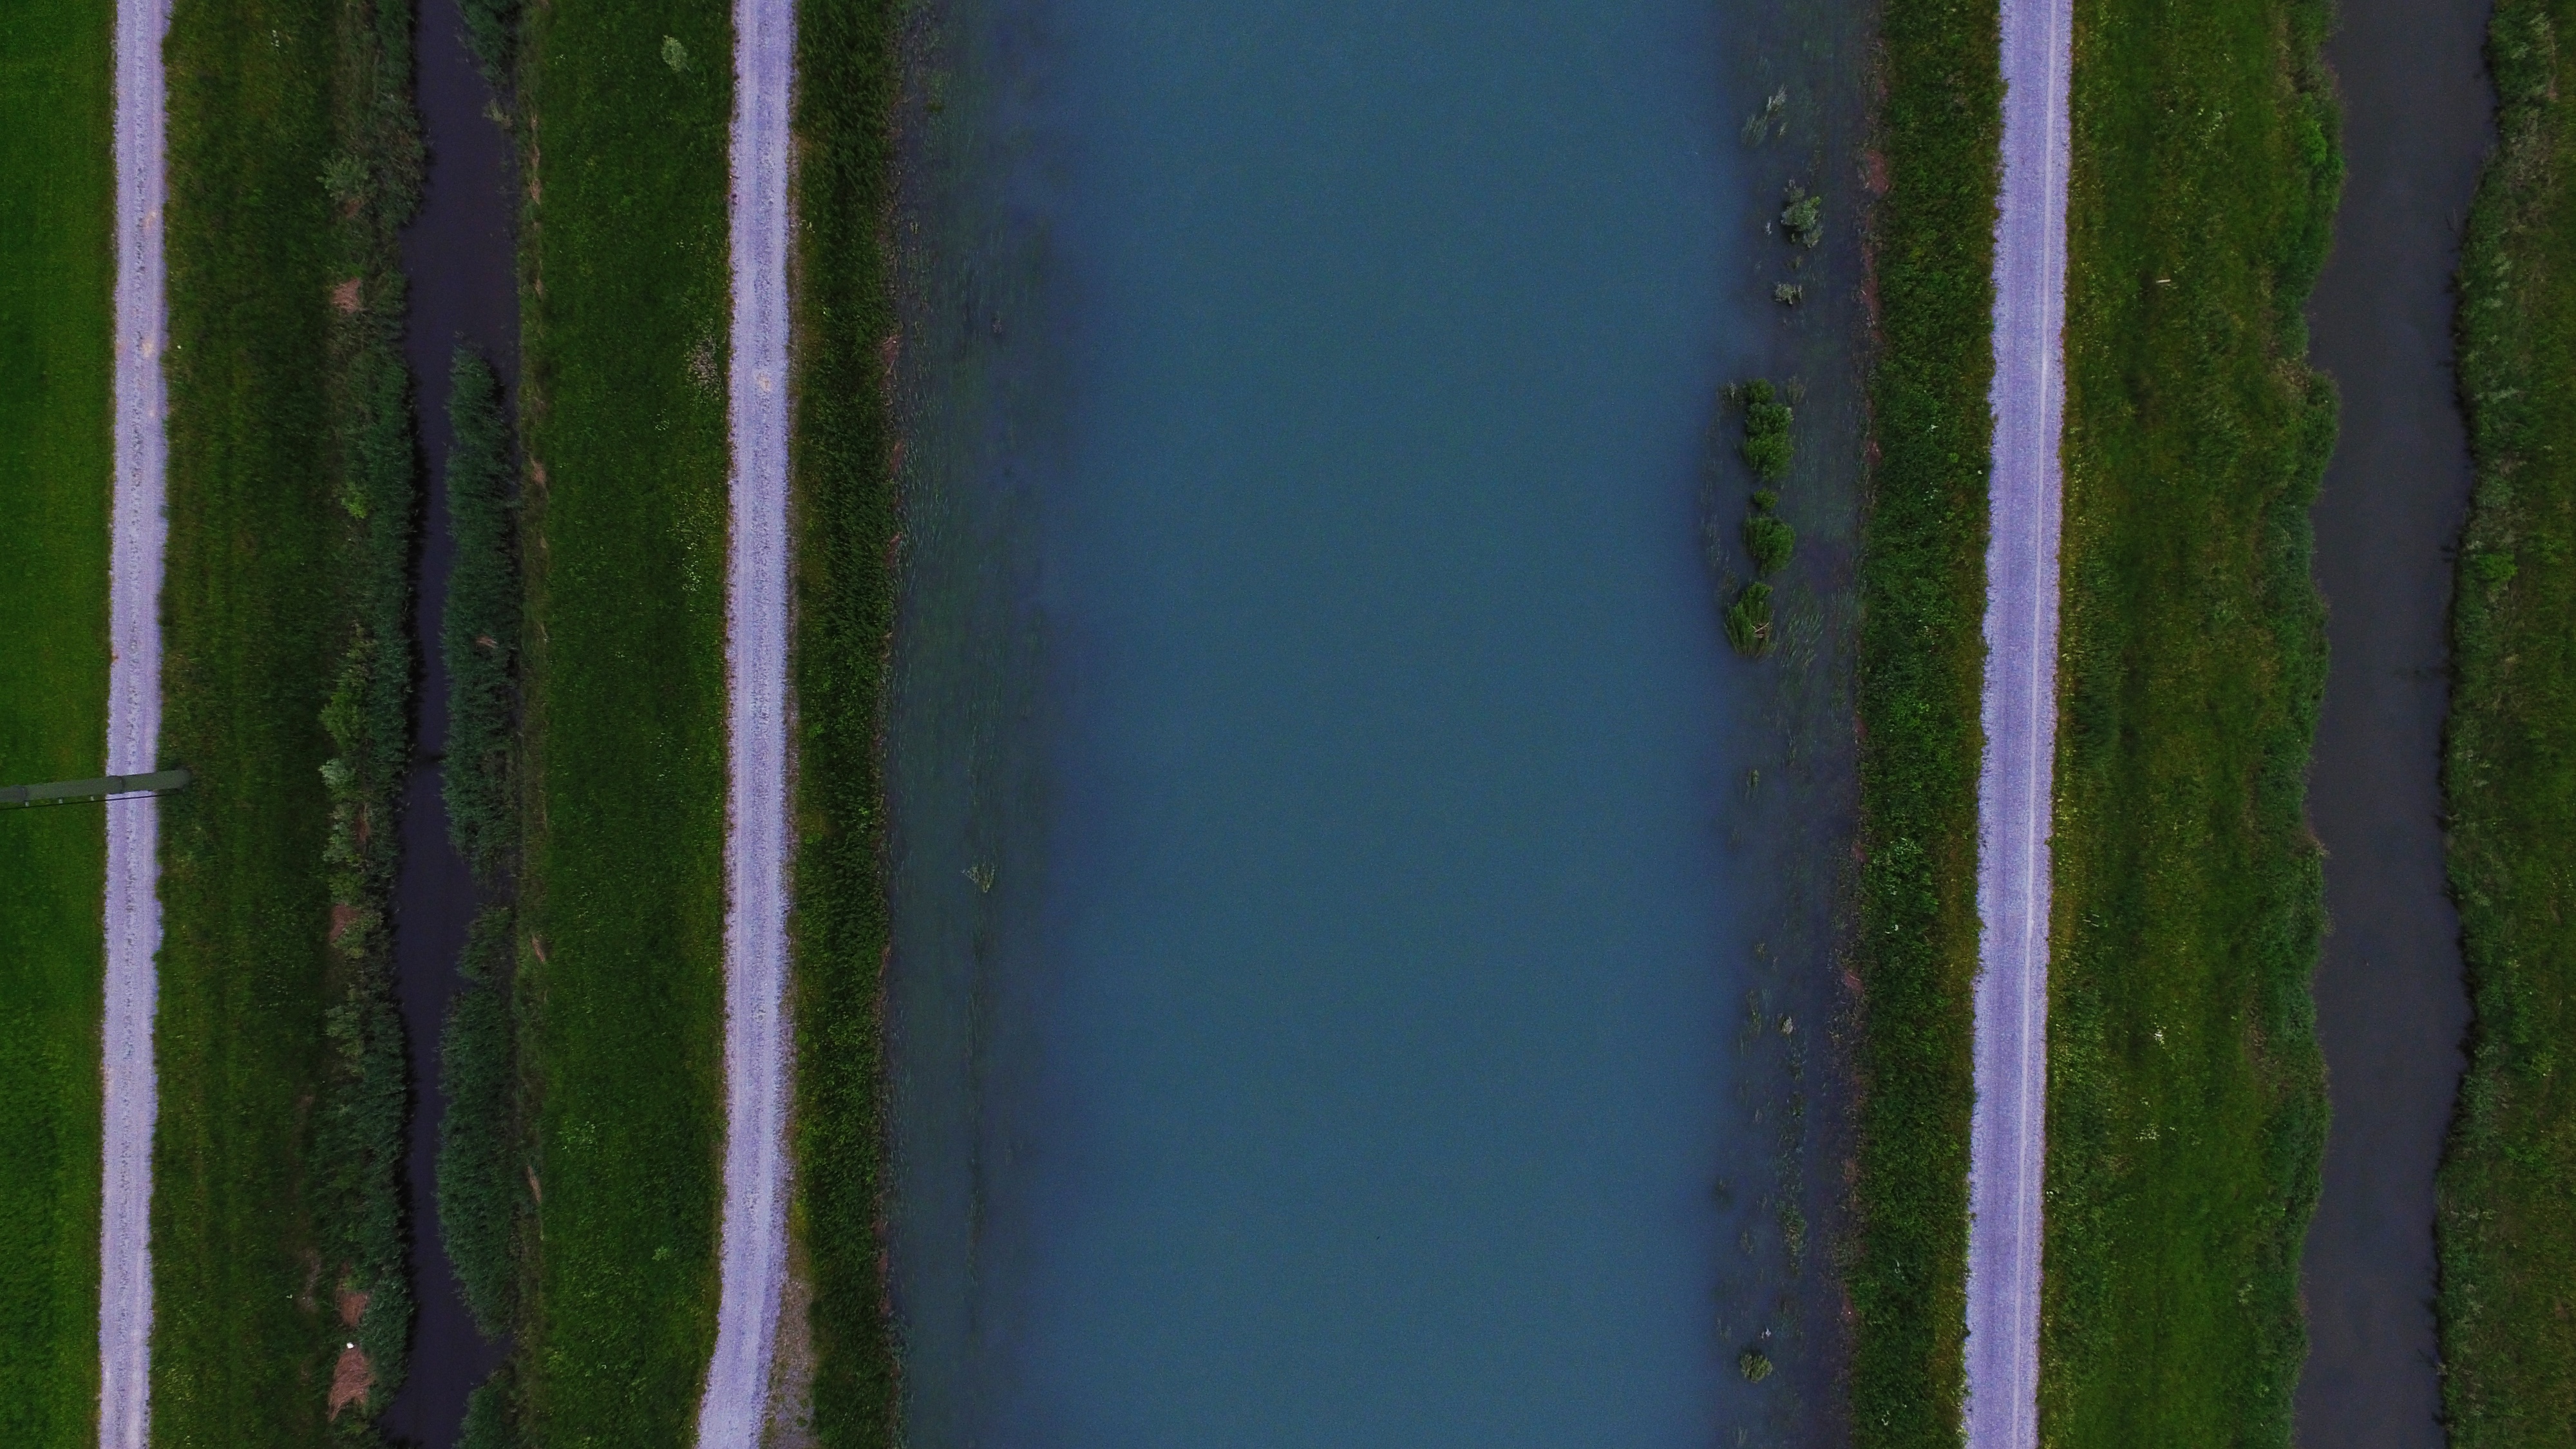
tree, water, forest, grass, sunlight, wind, river, green, reflection, soil, blue, terrain, straight, habitat, ecosystem, natural environment, atmospheric phenomenon, atmosphere of earth